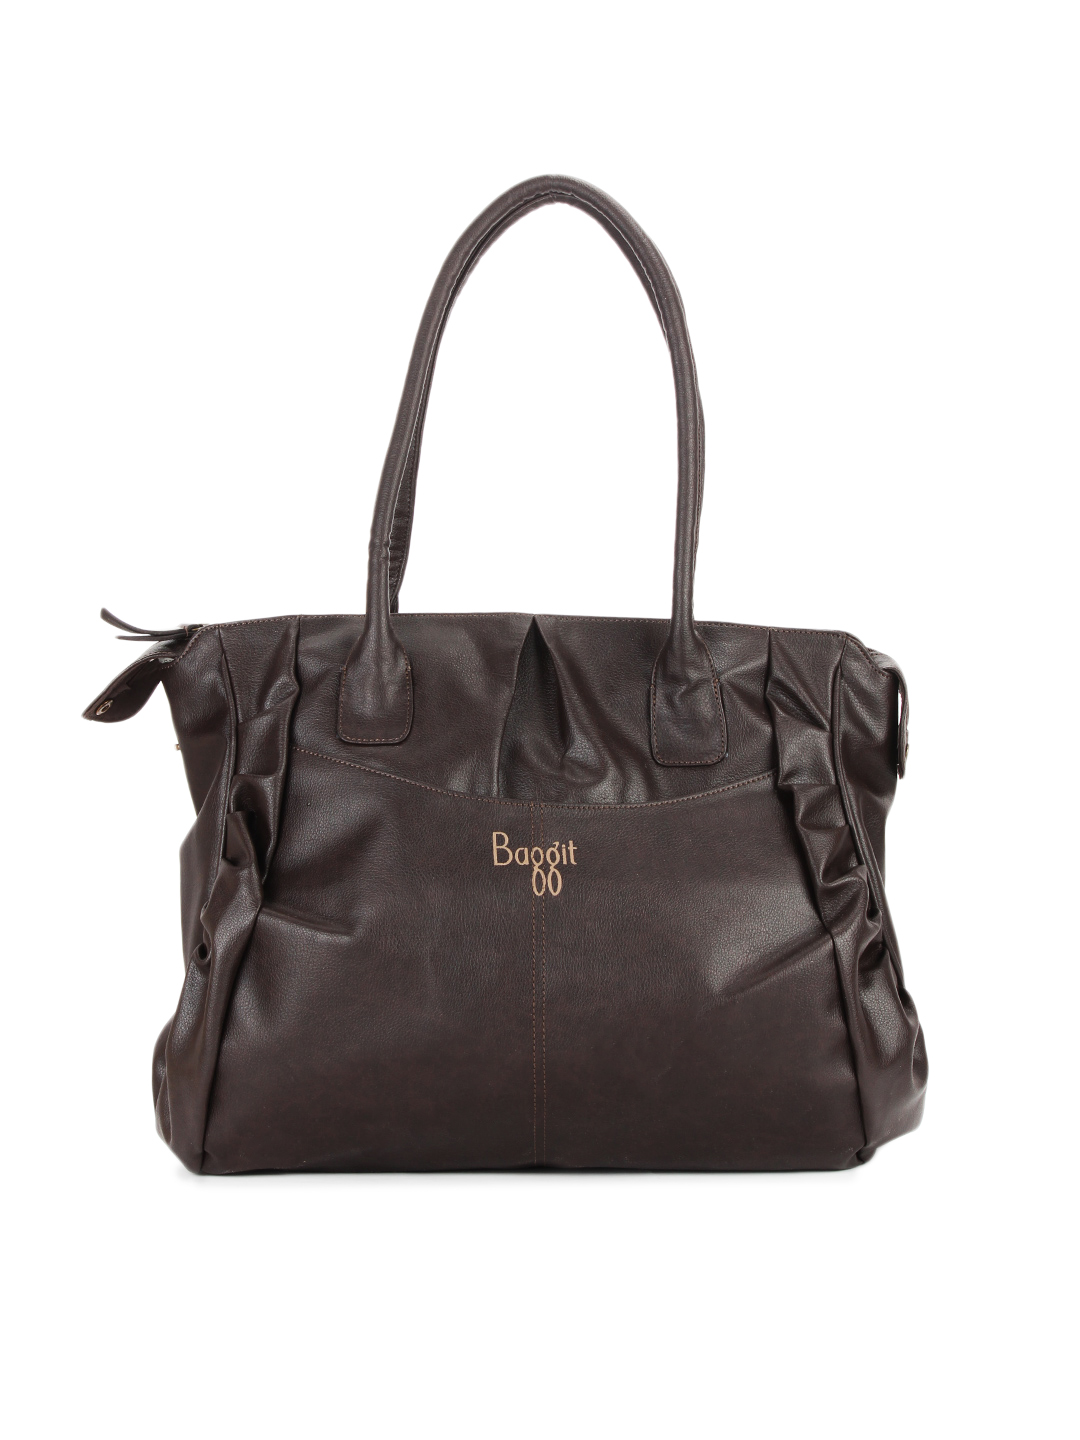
Baggit Women Faltu Taj Brown Handbag
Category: Accessories / Bags / Handbags
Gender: Women
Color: Brown
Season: Summer 2012
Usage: Casual